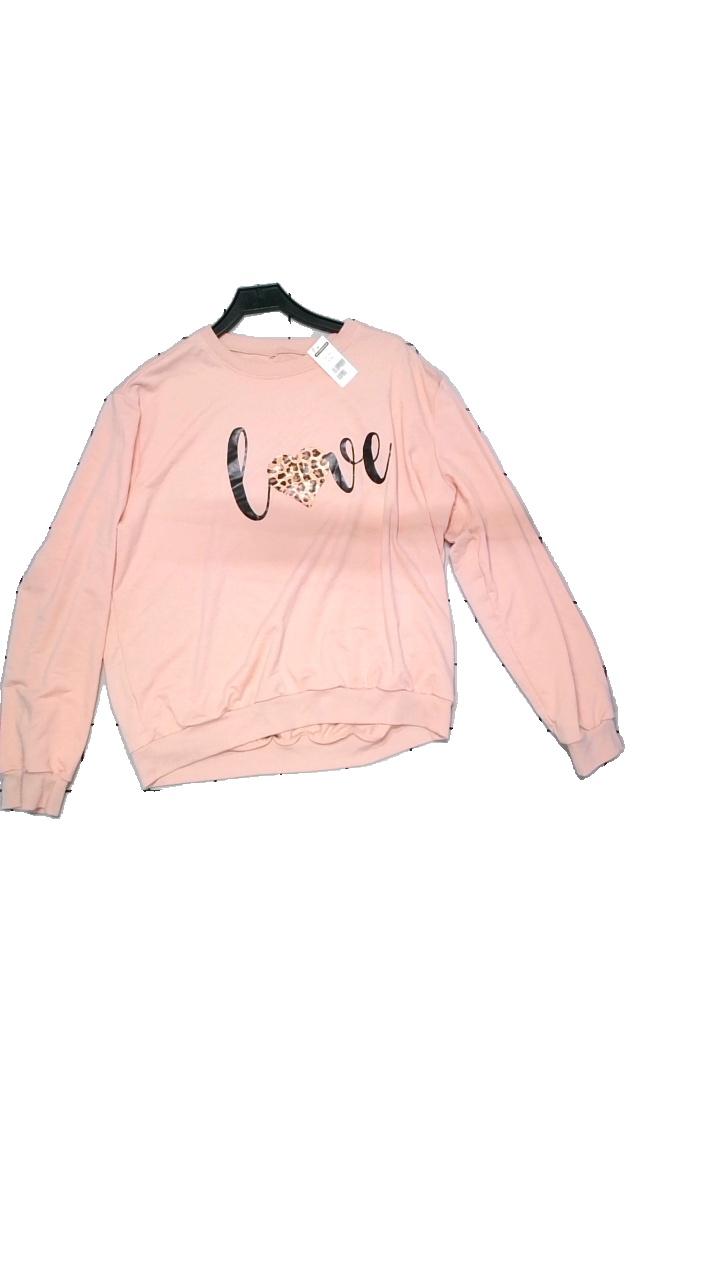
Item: Sweater (Ladies)
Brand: Vero Moda
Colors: Black, Pink
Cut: Regular
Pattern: Logo print
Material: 65% polyester, 35% cotton
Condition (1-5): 4
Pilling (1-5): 3
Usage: Reuse
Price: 50-100